Greeks

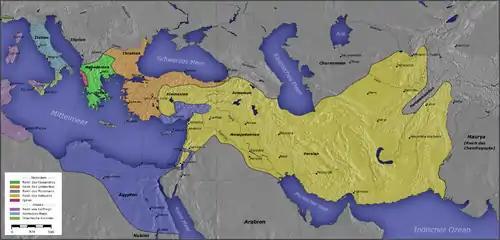
The Hellenistic realms c. 300 BC as divided by the Diadochi; the Μacedonian Kingdom of Cassander (green), the Ptolemaic Kingdom (dark blue), the Seleucid Empire (yellow), the areas controlled by Lysimachus (orange) and Epirus (red)

Most of the feuding Greek city-states were, in some scholars' opinions, united by force under the banner of Philip's and Alexander the Great's Pan-Hellenic ideals, though others might generally opt, rather, for an explanation of "Macedonian conquest for the sake of conquest" or at least conquest for the sake of riches, glory and power and view the "ideal" as useful propaganda directed towards the city-states.